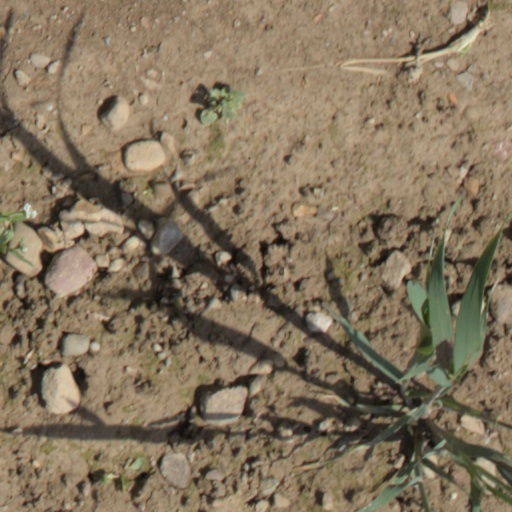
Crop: wheat